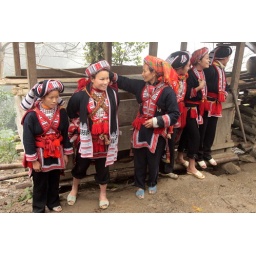
vietnam- a red dao wedding in traditional dress